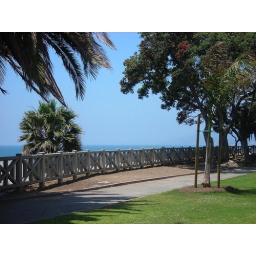
blue ocean in the background